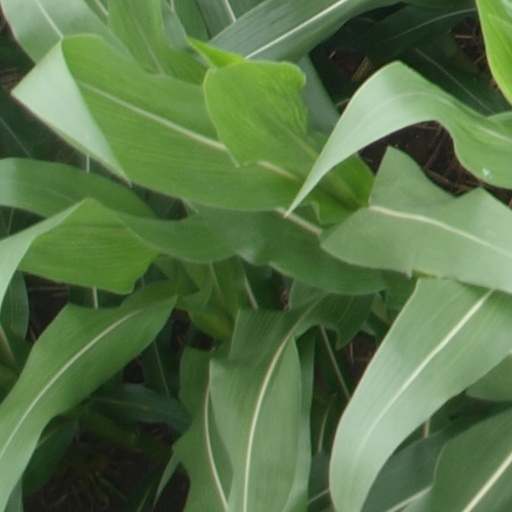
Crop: maize; corn